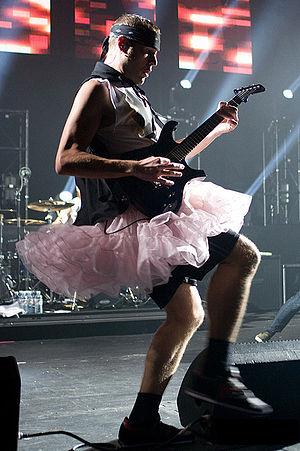
le guitariste Adam Dutkiewicz, vêtu d'un tutu Português: guitarrista Adam Dutkiewicz, vestindo um tutu